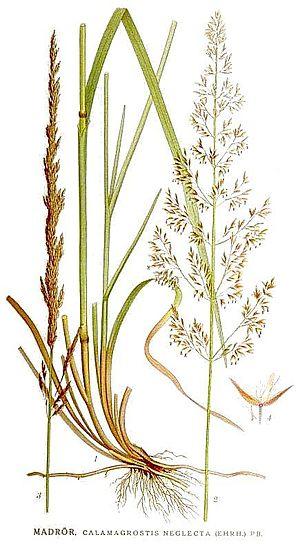
Cette liste de Tracheophyta de Bosnie-Herzégovine, ainsi que d’espèces introduites est un aperçu incomplet d’espèces de mousses, de fougères, de gymnospermes et d’angiospermes citées dans la littérature disponible en langues bosniaque, croate, serbe et serbo-croate. Cet aperçu n’inclue pas des espèces cultivées ni celles occasionnellement introduites.